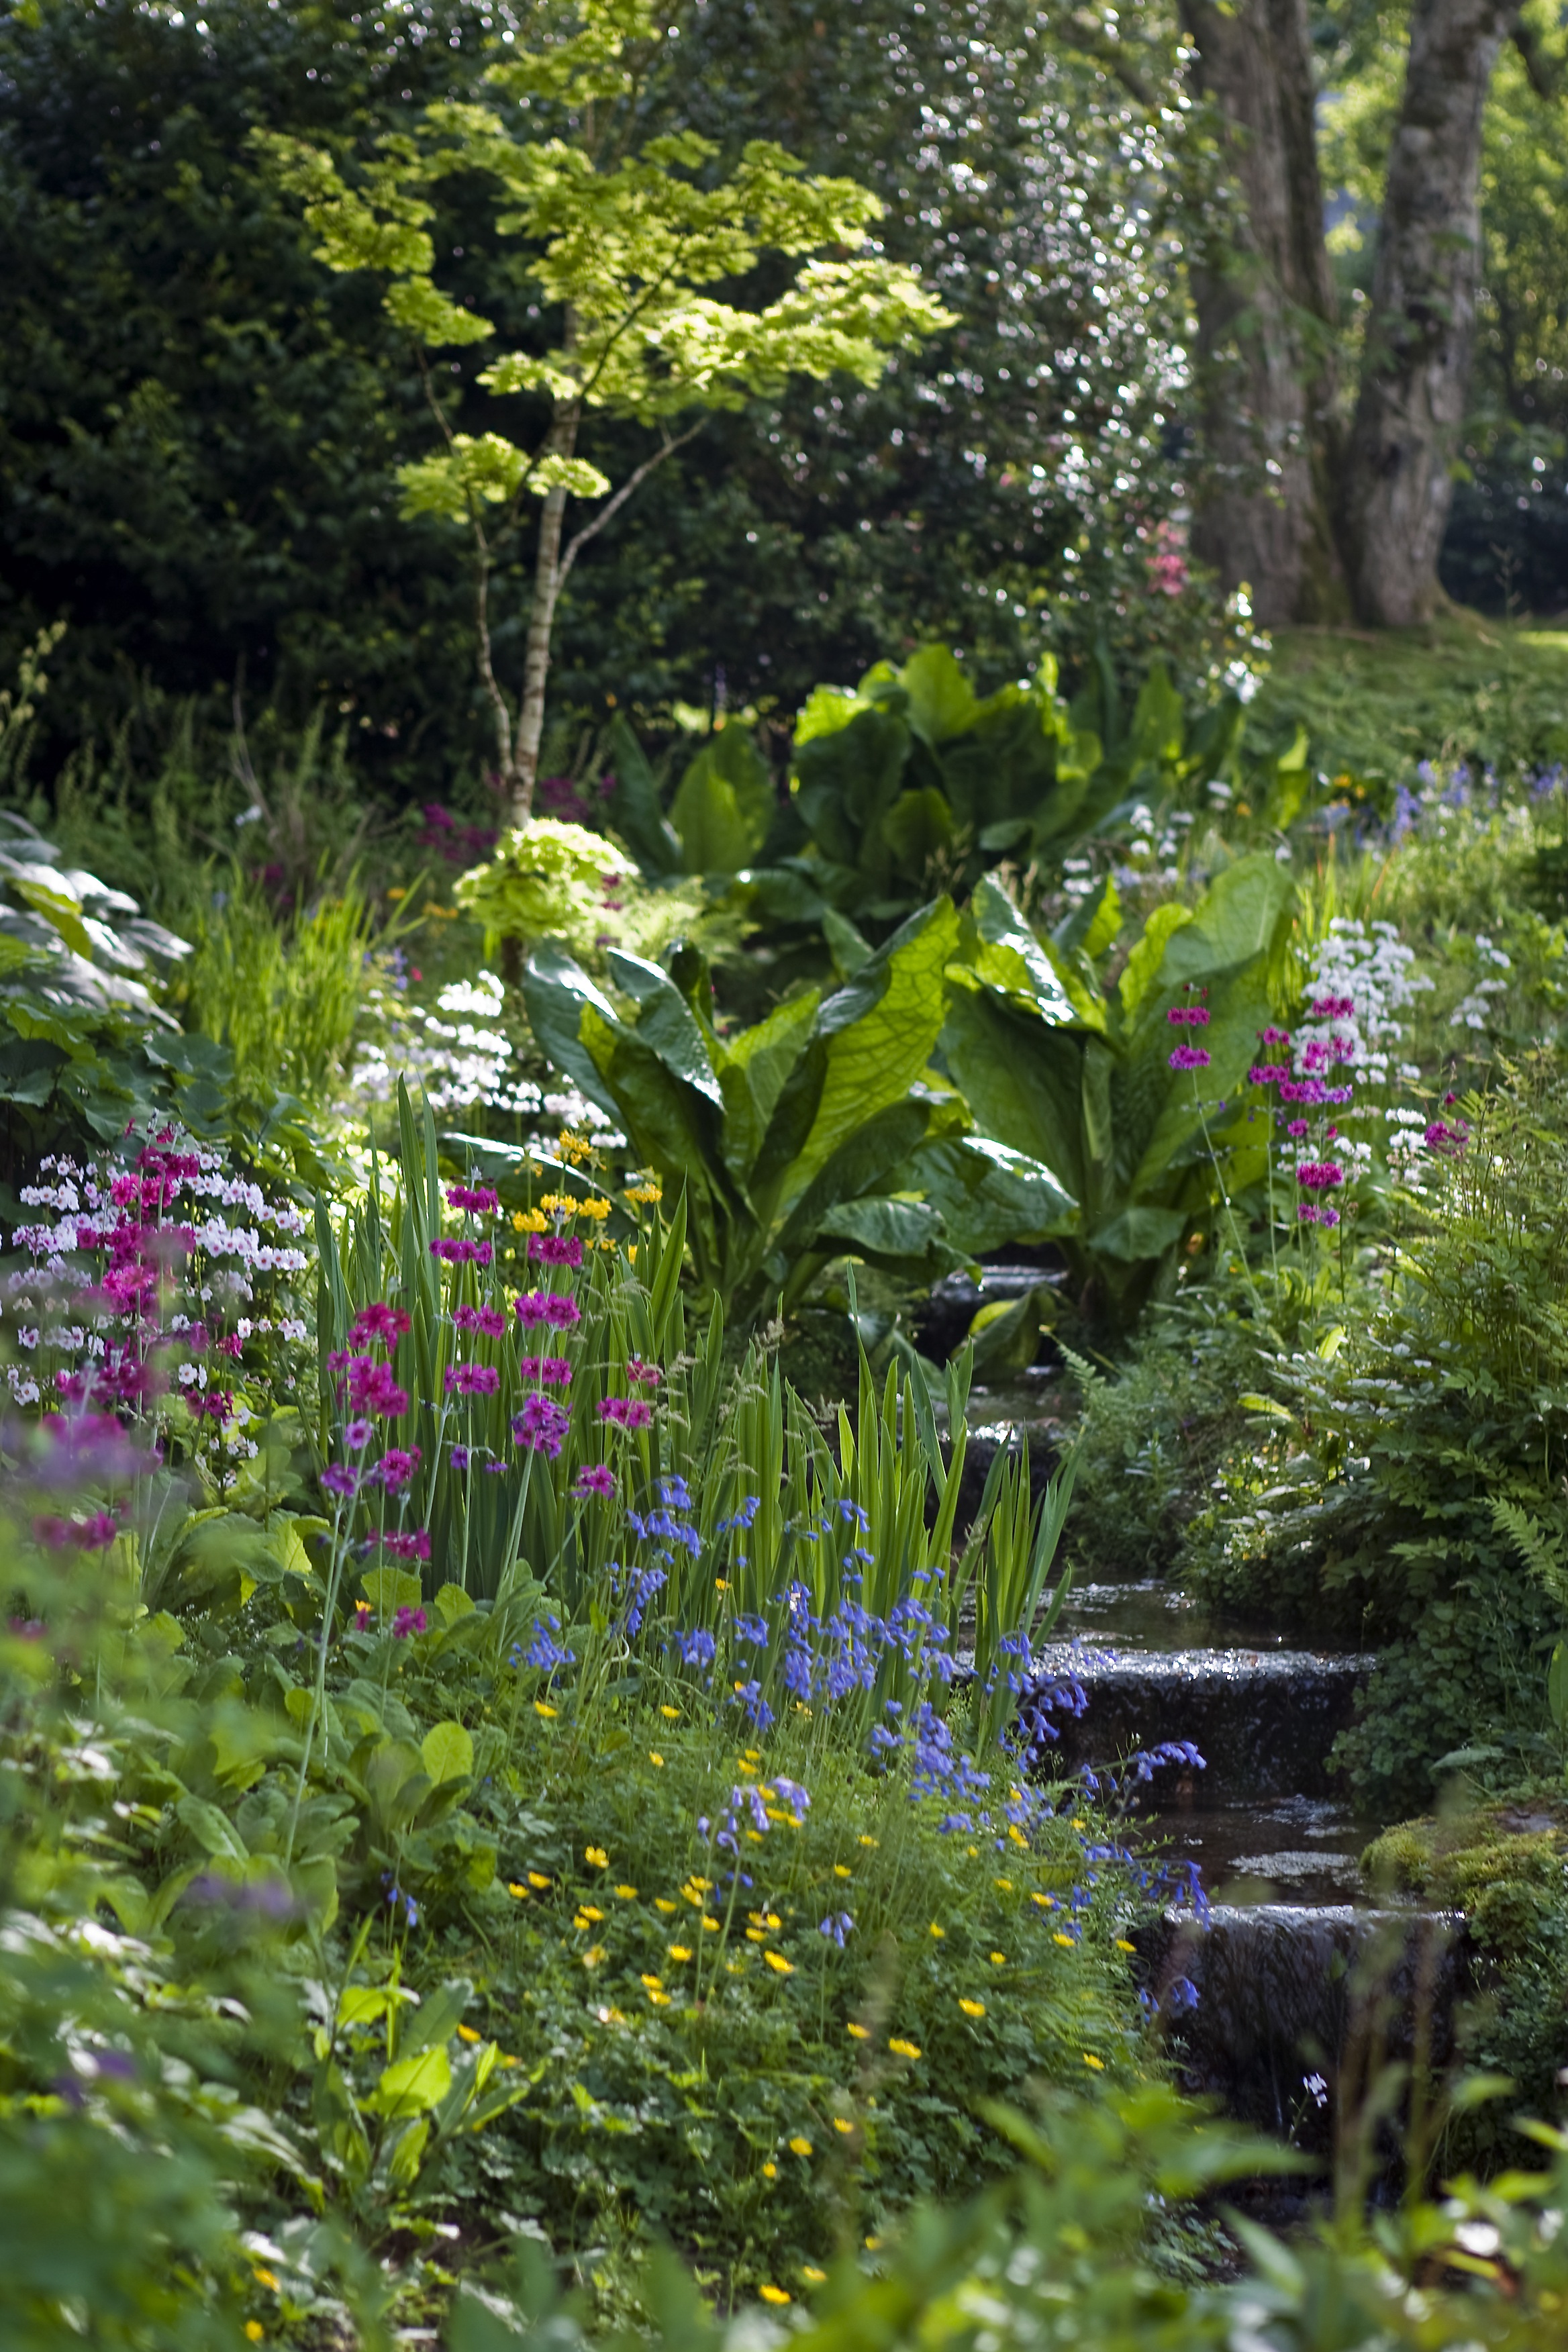
forest, plant, lawn, meadow, flower, pond, jungle, tranquil, backyard, botany, garden, flora, wildflower, trees, uk, vegetation, shrub, rainforest, shrubs, botanical garden, woodland, habitat, yard, planting, cornwall, natural environment, hillside garden, cotehele house